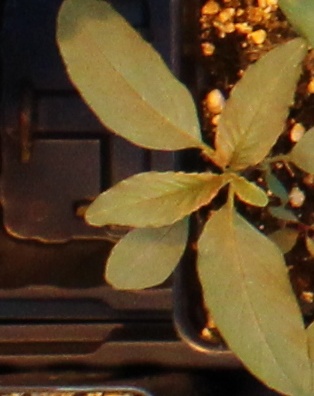
Label: Waterhemp